Environment of New Zealand

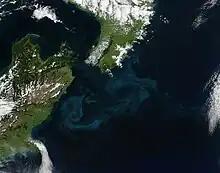
Large blooms of phytoplankton

Dune systems are constantly moving and plants have adapted to this environment. Vegetation is stunted due high winds and salt. In the North Island large mangrove forests have formed.